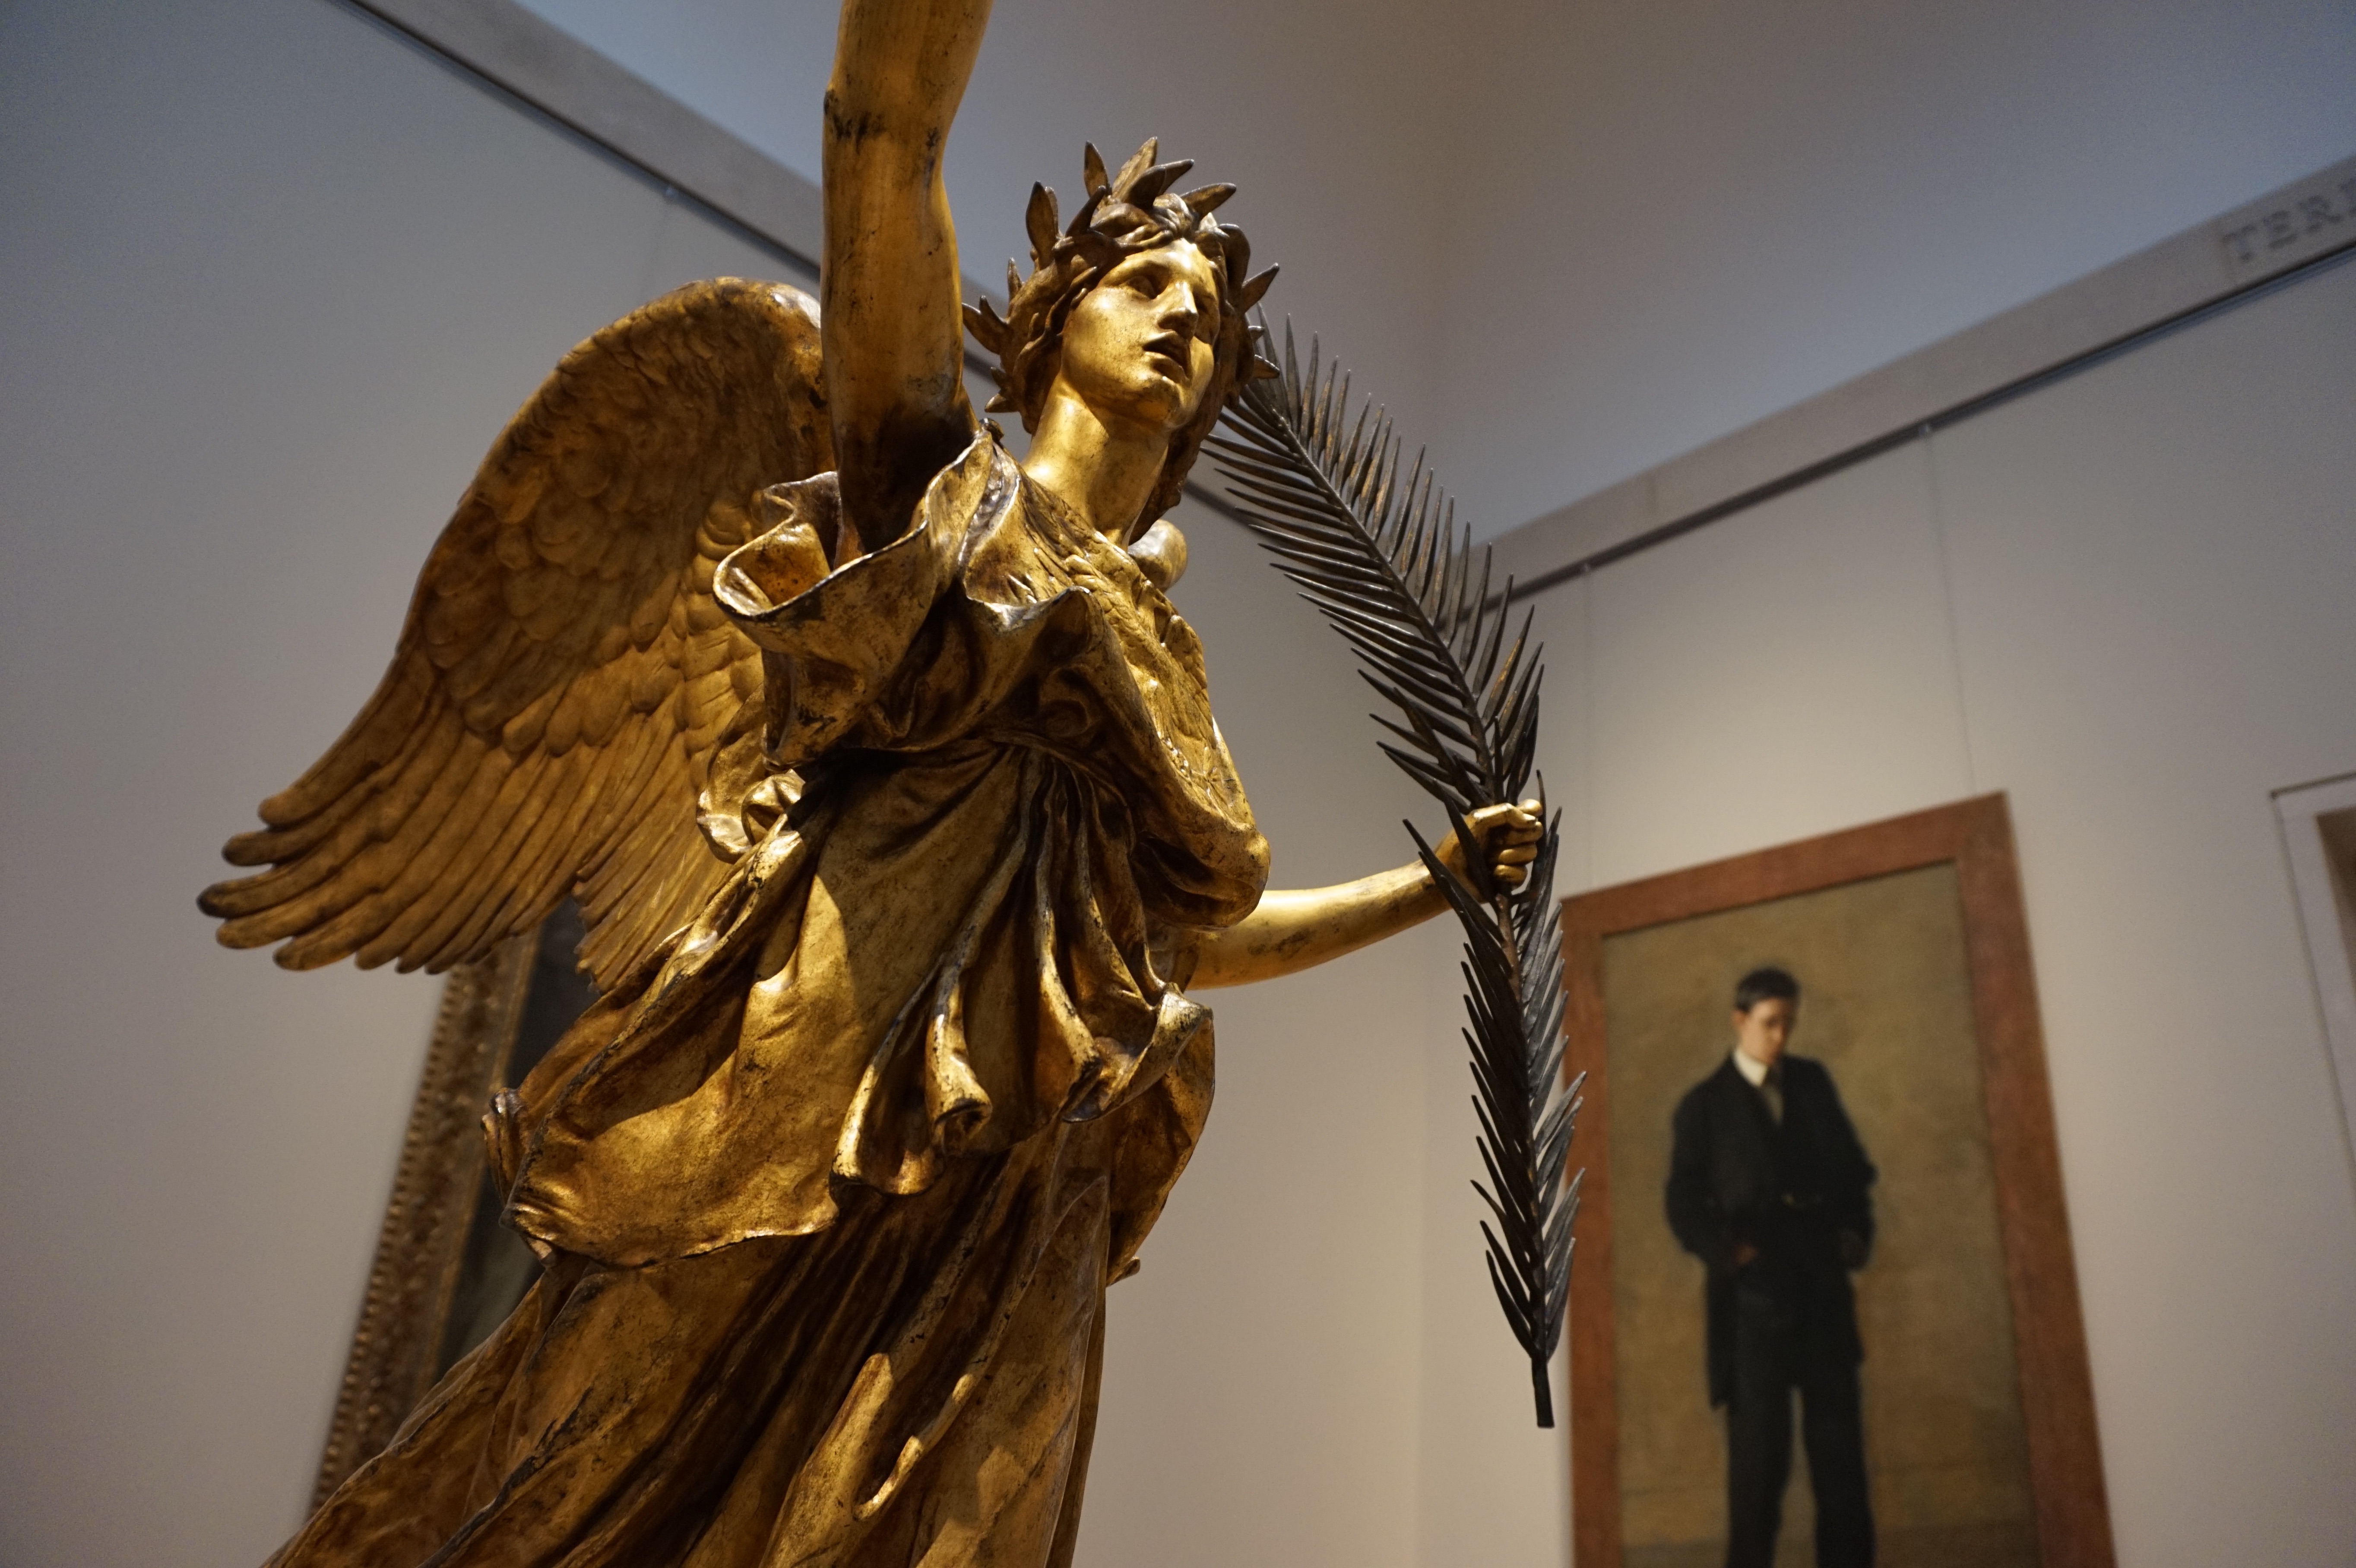
monument, statue, sculpture, art, temple, tourist attraction, mythology, ancient history